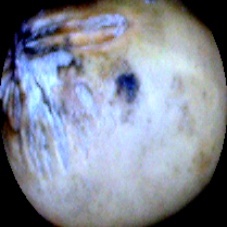
Label: Broken